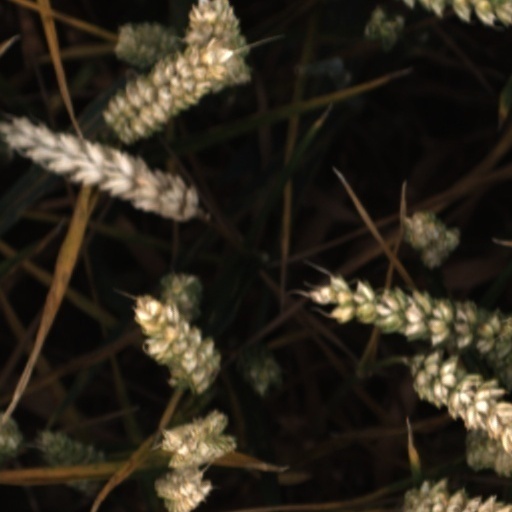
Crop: wheat